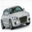
Label: automobile